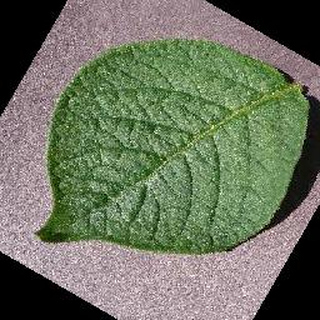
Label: healthy_potato